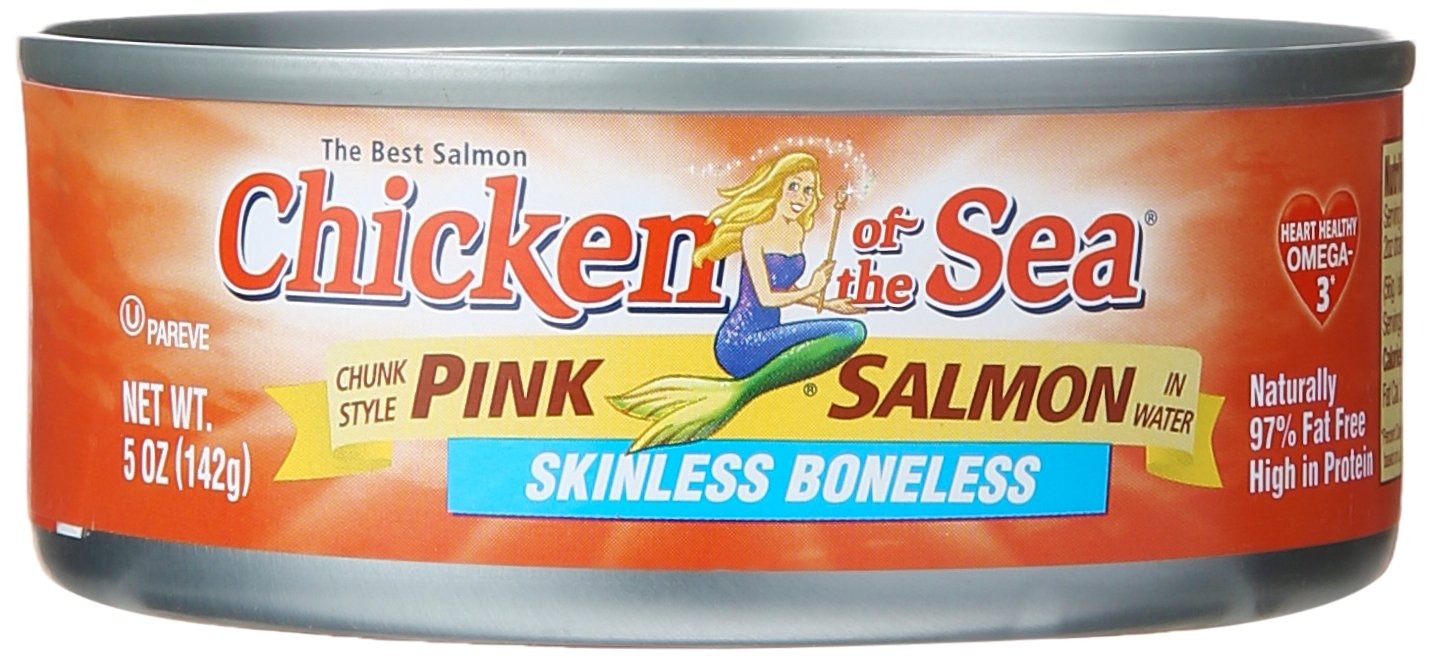
Item Name: Chicken of the Sea Skinless/Boneless Pink Salmon, 5 Ounce
Bullet Point 1: Heart Healthy OMEGA-3*
Bullet Point 2: Wild Caught; The Best Salmon
Bullet Point 3: Naturally 97% Fat Free; High in Protein
Bullet Point 4: Kosher Pareve
Value: 5.0
Unit: Ounce

Price: 2.3